April 2010 Rio de Janeiro floods and mudslides

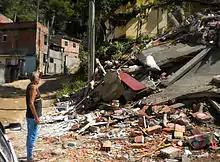
A resident of São Gonçalo stands in front of his destroyed house.

Heavy rain started at around 5 p.m. local time (2000 UTC) on Monday April 5th in Rio de Janeiro city, and continued for 24 hours, with a total of 28.8 cm (11½ in.) of rain falling, more than was predicted for the whole of April and the heaviest rainfall for 30 years. The Brazilian TV station "Globo" said the rainfall was equivalent to 300,000 Olympic swimming pools of water. There were drivers who were forced to sleep in their cars. There were also firemen who used rubber dinghies to rescue passengers from stranded buses, and shopkeepers who worked very quickly to prevent the rainfall from destroying their businesses.